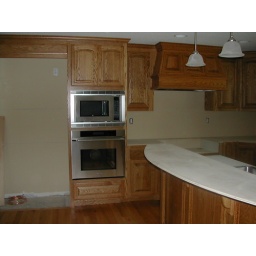
microwave and oven in